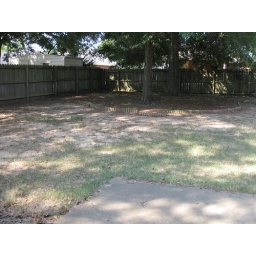
grass is dry and bare in back